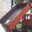
Label: truck